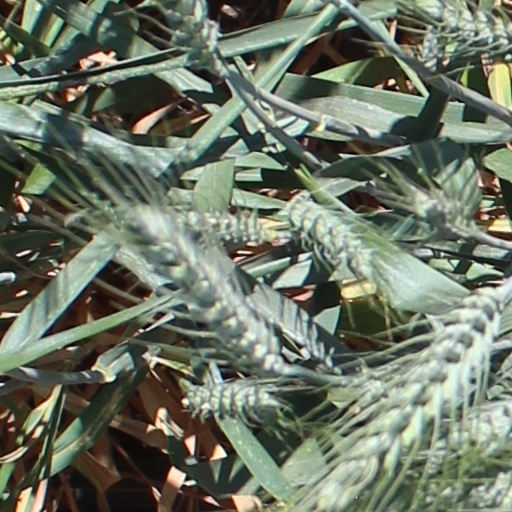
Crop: wheat